Spanish treasure fleet

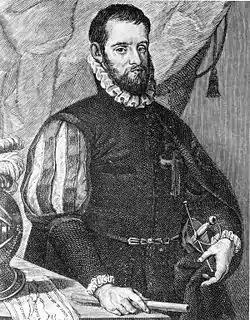
Pedro Menéndez de Avilés, admiral and designer of the treasure fleet system

Spanish ships had carried goods from the New World since Christopher Columbus's first expedition of 1492. The organized system of convoys dates from 1564, but Spain sought to protect shipping prior to that by organizing protection around the largest Caribbean island, Cuba, and the maritime region of southern Spain and the Canary Islands because of attacks by pirates and foreign navies. In the 1560s, the Spanish government created a system of convoys in response to the sacking of Havana by French privateers.